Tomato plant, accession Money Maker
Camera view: horizontal (90 deg, fisheye); turntable rotation: 330 degrees
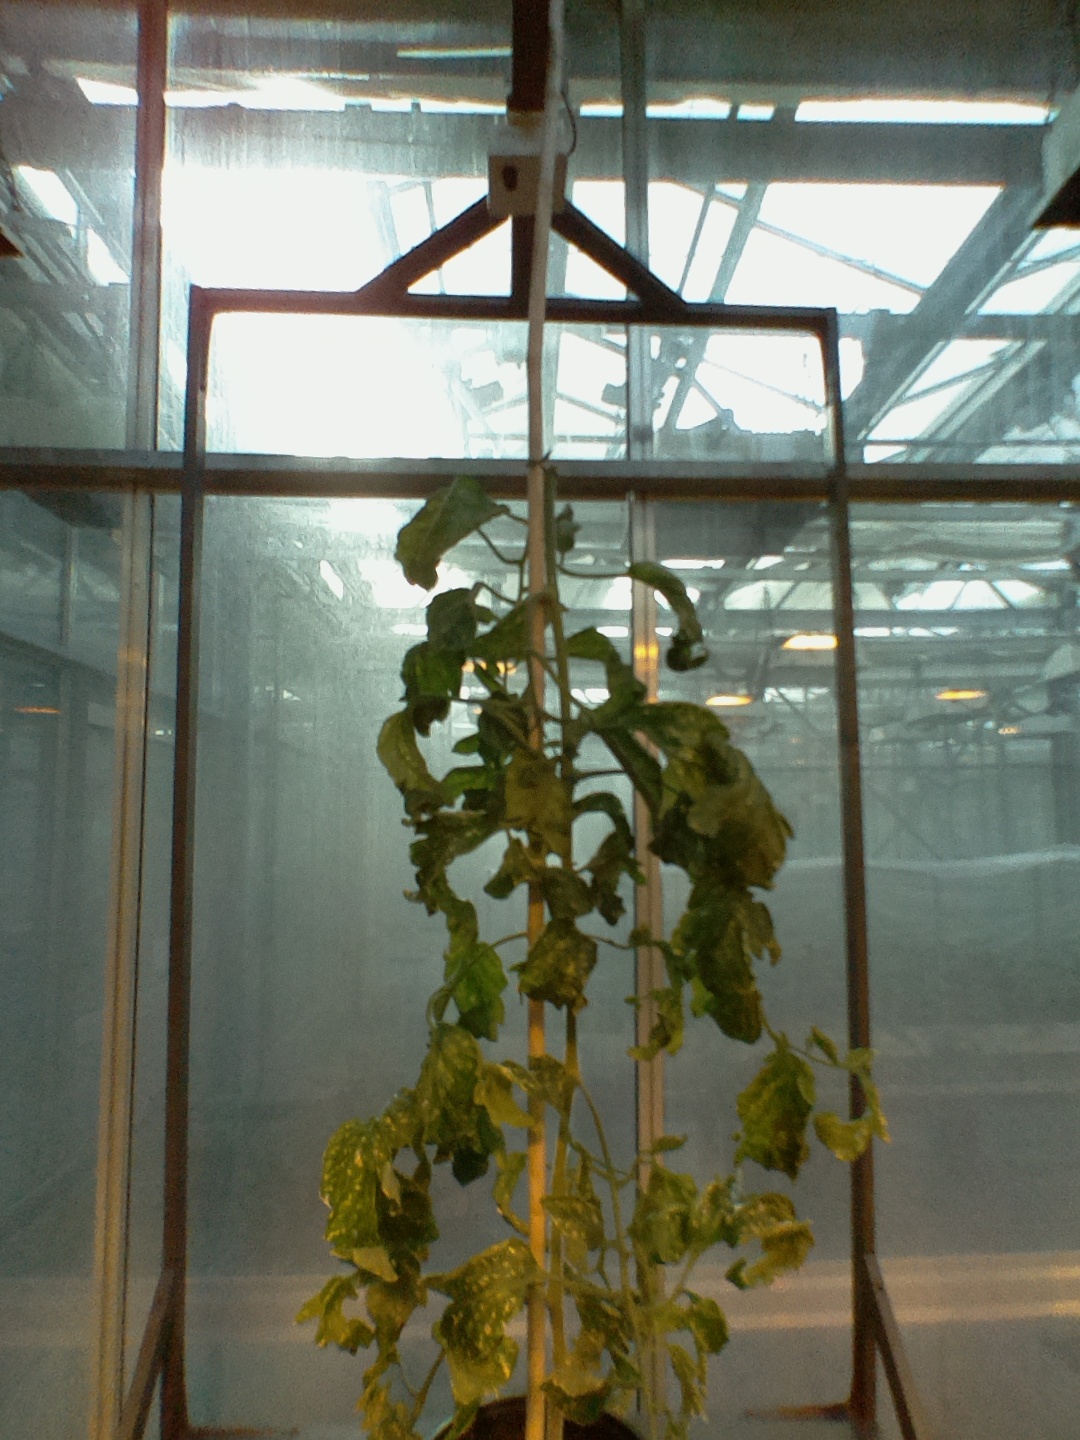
BBCH growth stage 52: 2 inflorescences visible